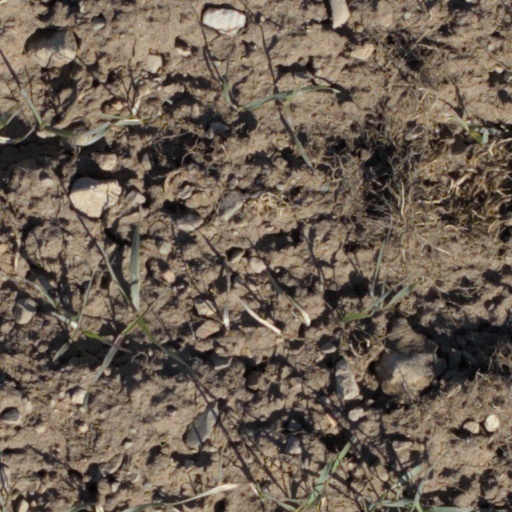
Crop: wheat